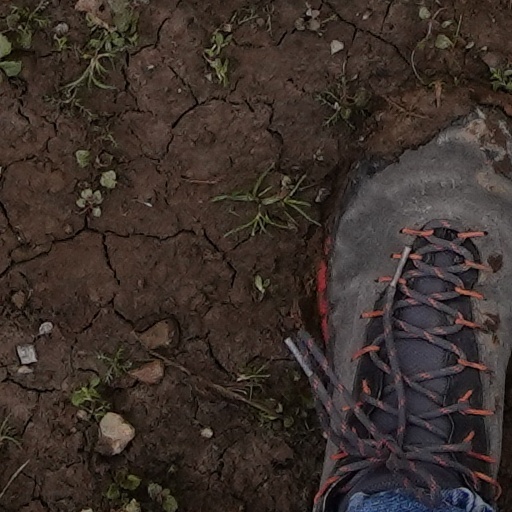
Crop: wheat